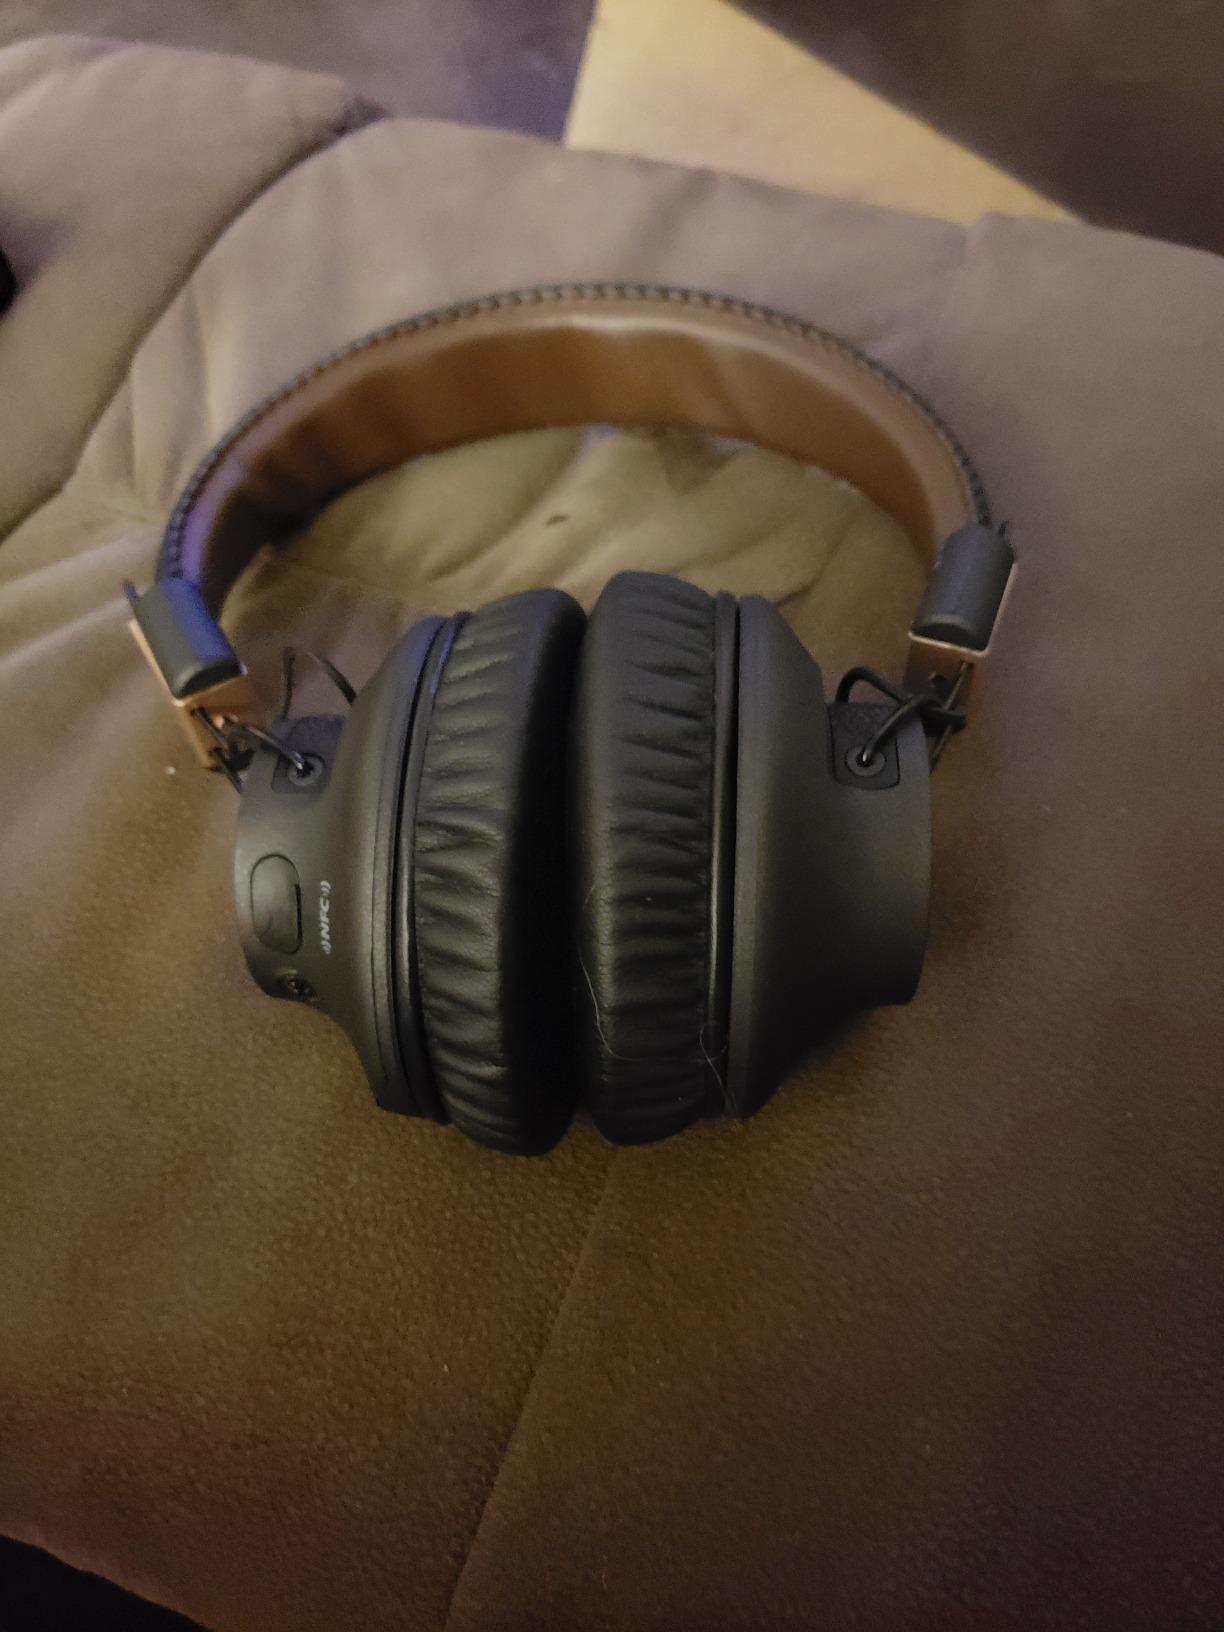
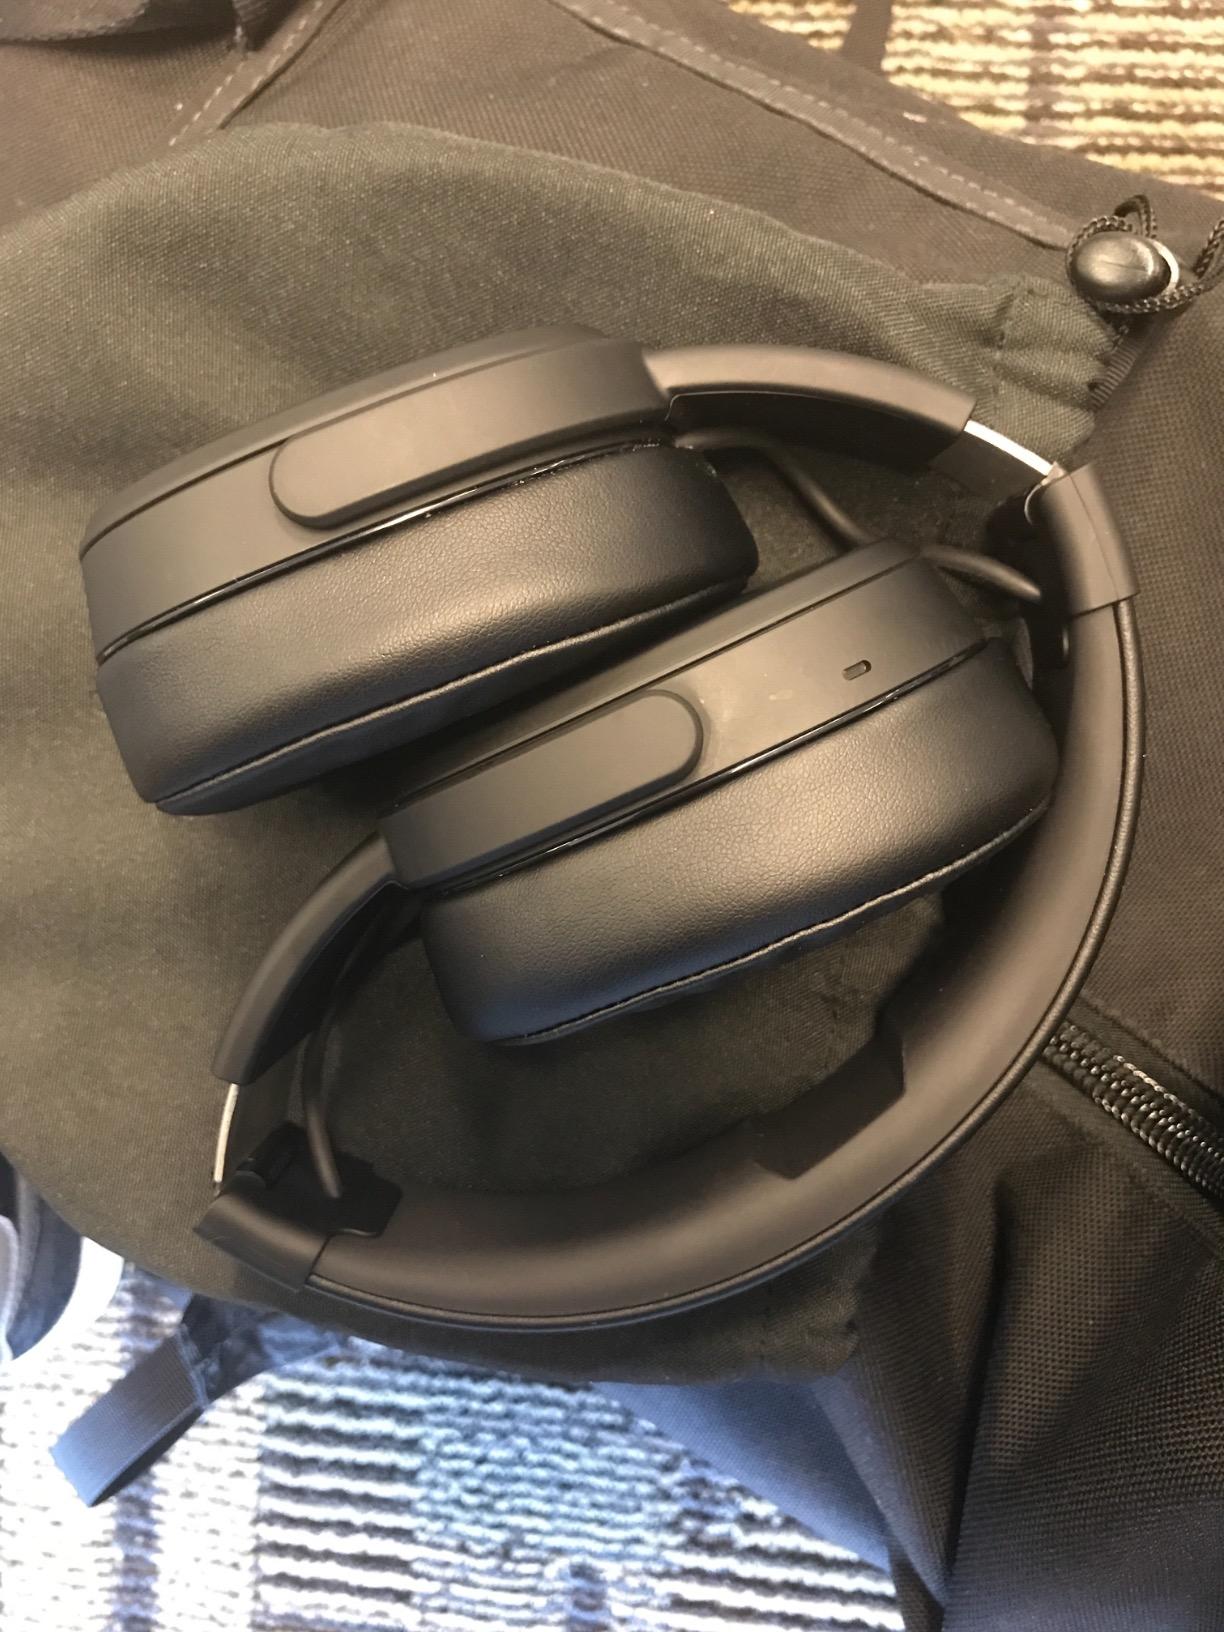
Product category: headphones
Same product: no